RNF128

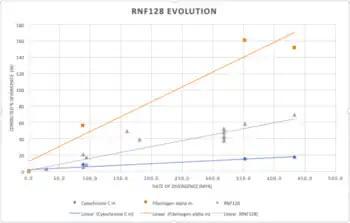
Figure 3: RNF128 evolution. The equations for the linear lines of RNF128, cytochrome c, and fibrinogen alpha are y=0.1457x, y=0.0364x, and y=0.3637x.

RNF128 has been shown to interact with CD154 and OTUB1. RNF128 interacts with many other different proteins including CD81, TP53, USP8, USP7, TBK1, and CD151. The NSP7+NSP8 hexadecamer super complex is a SARS-Coronavirus RNA polymerase that interacts with RNF128. The NSP7+NSP8 super complex is heavily involved viral replication.